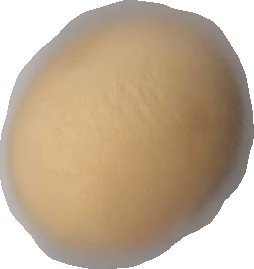
Variety: Grobogan